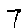
Label: 7